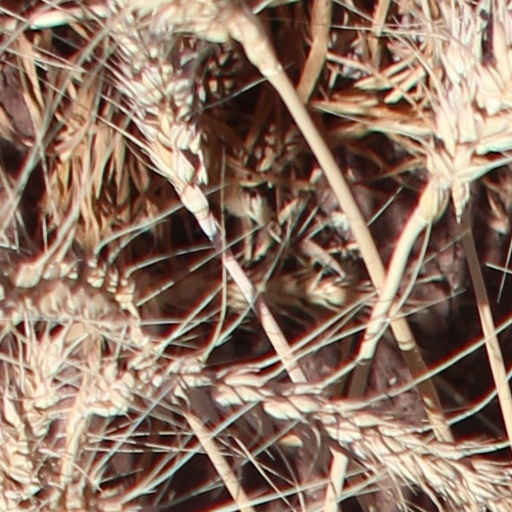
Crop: wheat